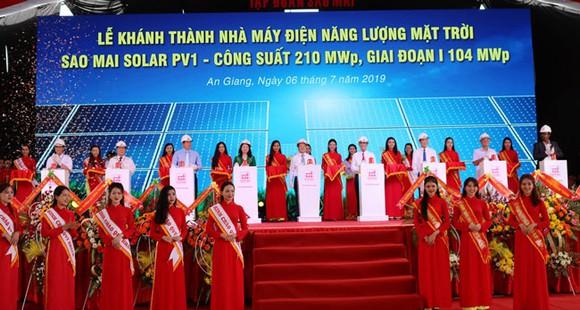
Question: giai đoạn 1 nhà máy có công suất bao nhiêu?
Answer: giai đoạn 1 nhà máy có công suất 104 mwp